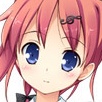
Portrait style: Anime Portrait